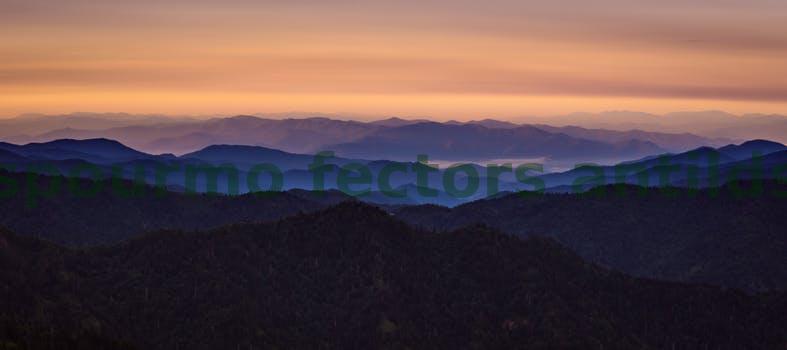
Label: Watermark